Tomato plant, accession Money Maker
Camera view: bottom (45 deg); turntable rotation: 270 degrees
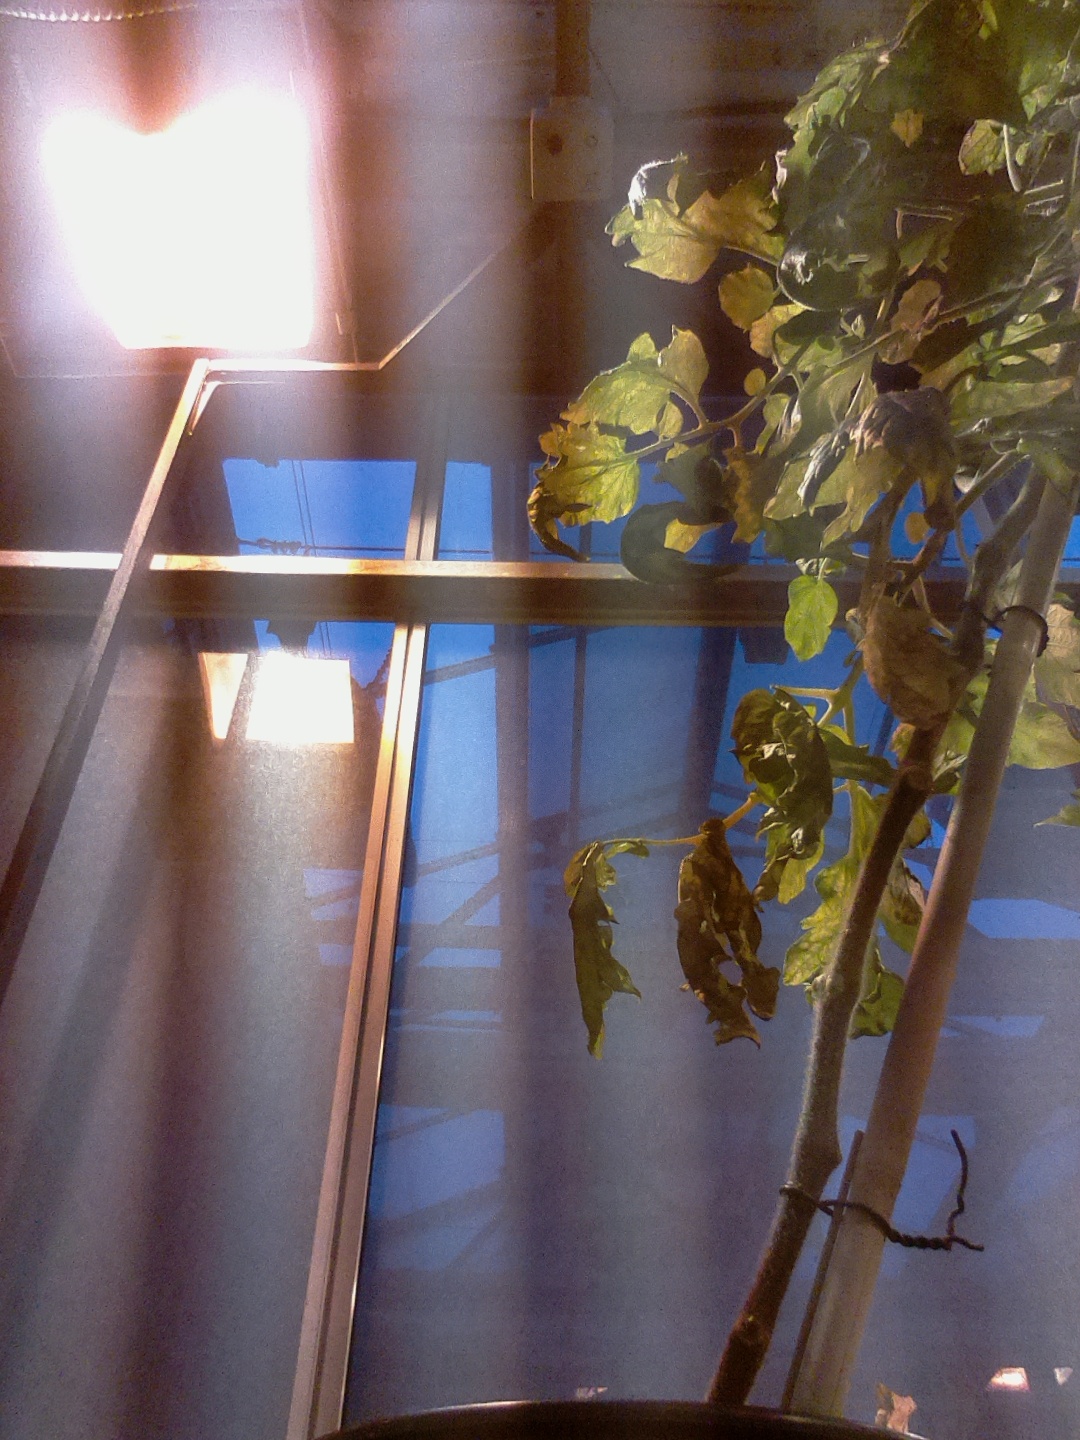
BBCH growth stage 76: 60%-70% of final fruit size